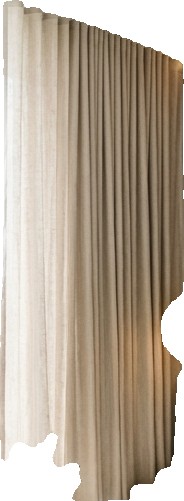
Surface category: curtain